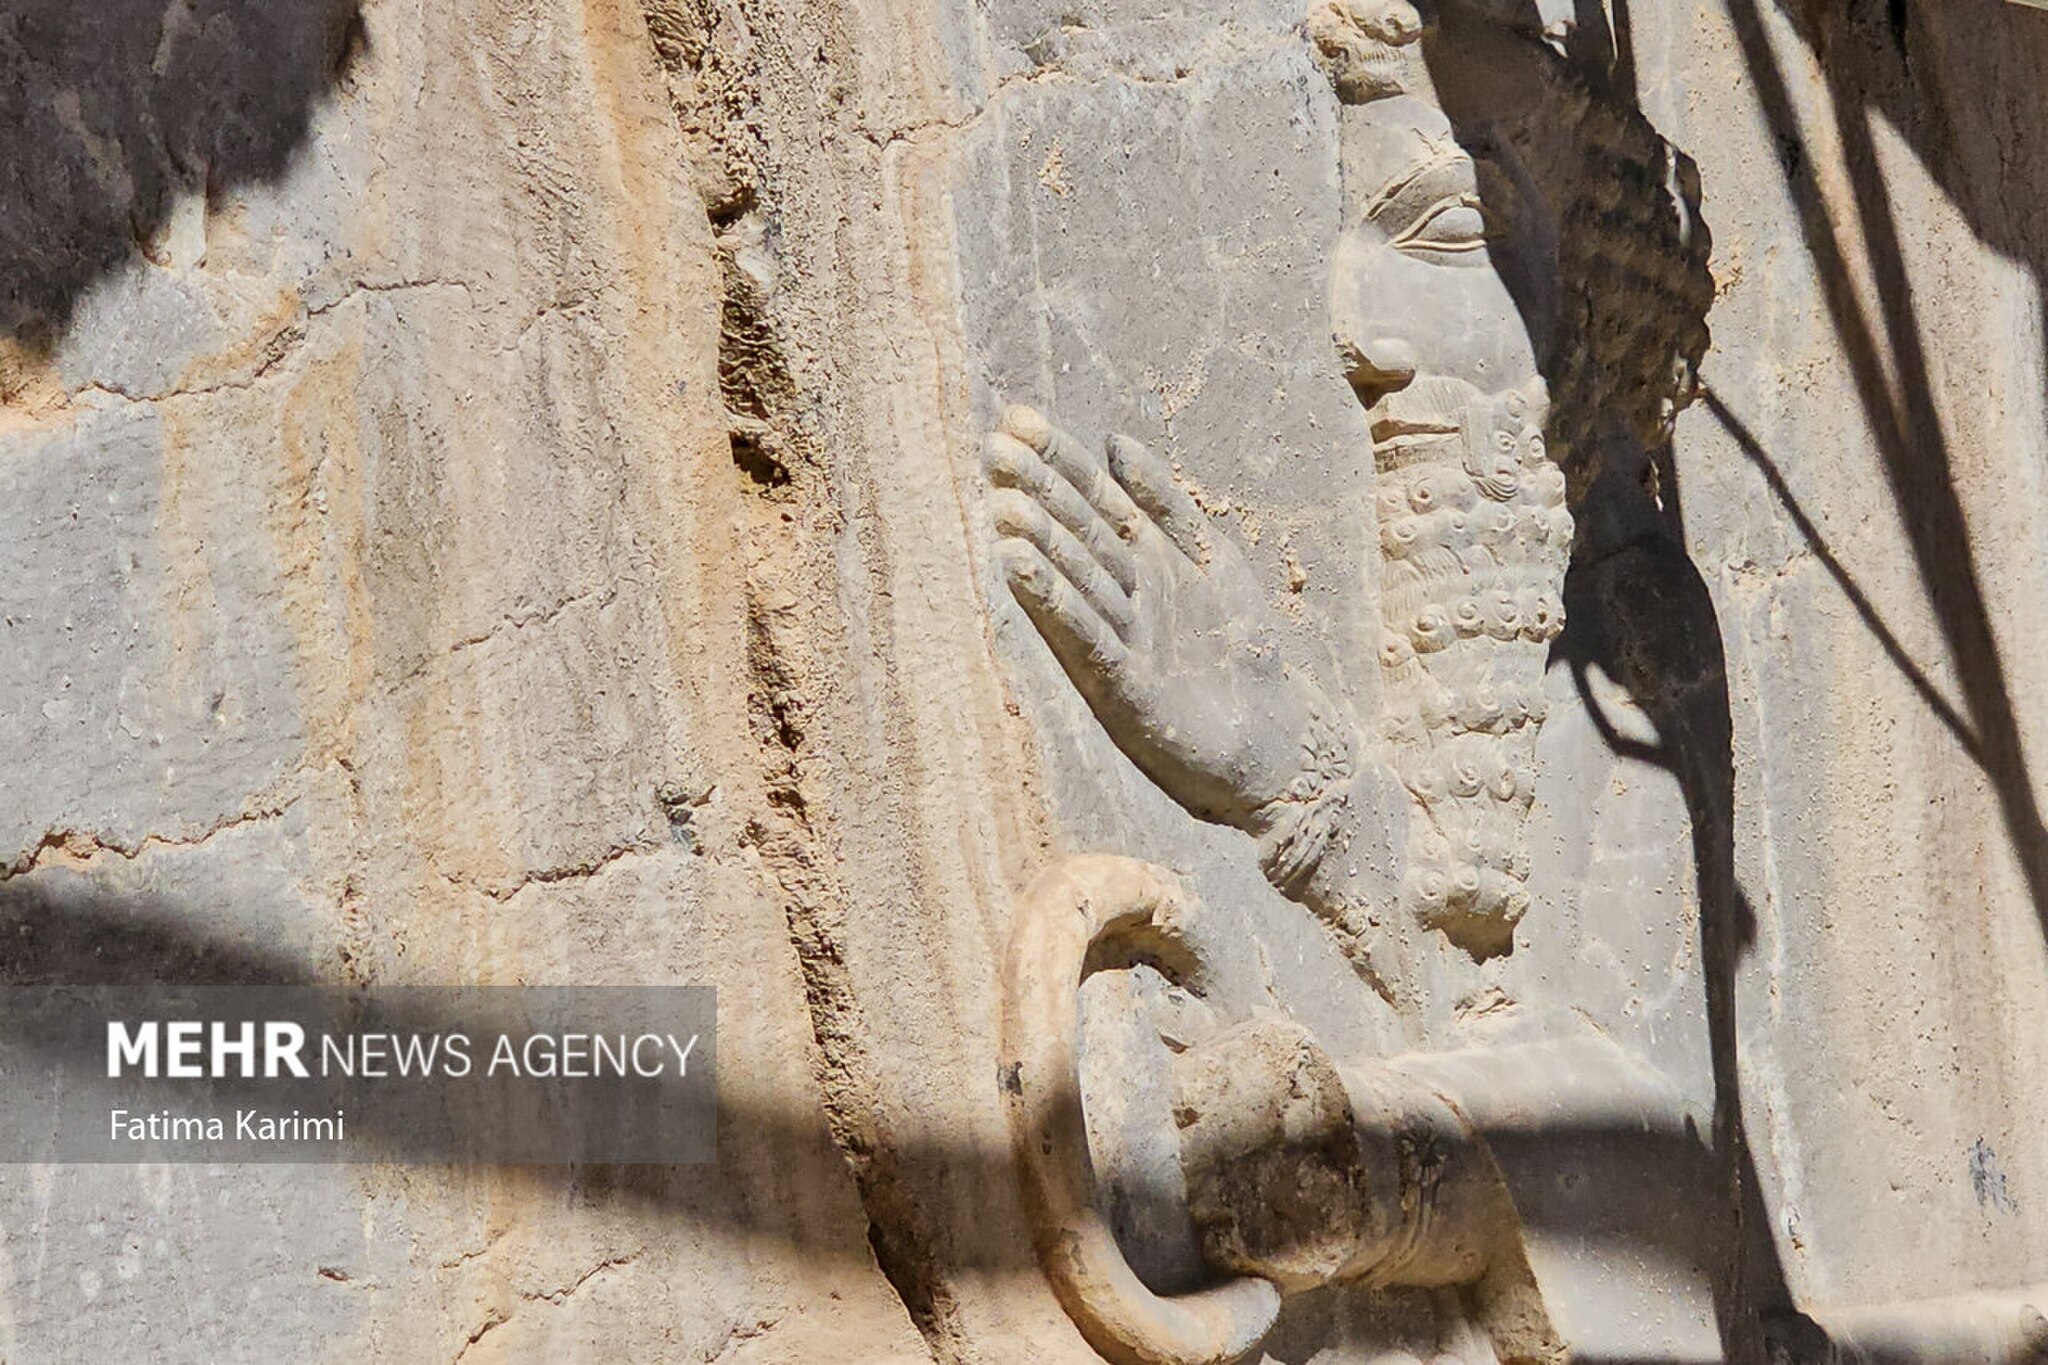
Title: Xerxes Tomb 2025 (3) Mehr
Description: «The tomb of Xerxes is located in Naqsh-e Rostam of Fars province, where the Achaemenid kings are buried. The stone reliefs on the top of Hajiabad Mountain tell the story of the heroism of the people who once lived in the great Iran. However, in a part of the archaeological site of Naqsh-e Rostam, there is a small space at a height of 26 meters, where archaeologists believe that Xerxes, the fifth Achaemenid king and the son of Darius I, was placed here. In this stone site, which has been carved in the heart of the mountain, there are three graves next to each other, one of which belongs to Xerxes, but the other two are not sure whether they belong to Xerxes' daughter and wife or not. The architecture inside the tomb is simple, and its doors were once closed forever, but Alexander and his army attacked it, ripped out a stone door, and turned the tomb upside down in order to obtain precious objects. Whether they succeeded or not and whether there were objects next to these graves or not, no one knows. What remains are a few semi-cylindrical tombstones on three empty graves, parts of which have also been broken. Around this tomb in the outer space, a motif of Xerxes and Foruhar is engraved
Date: 27 April 2025 - 14:52
Categories: Tomb of Xerxes I, Photos from Mehrnews.com, April 2025 in Iran, Photos by Fatima Karimi for Mehr News Agency